Charles McGraw

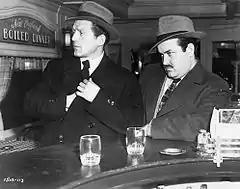
McGraw (left) and William Conrad play the titular roles in "The Killers" (1946)

His first notable role was in "The Killers" (1946), which opens with McGraw and fellow heavy William Conrad as the two hitmen who terrorize a small-town diner in their search for double-crossing hoodlum Burt Lancaster.